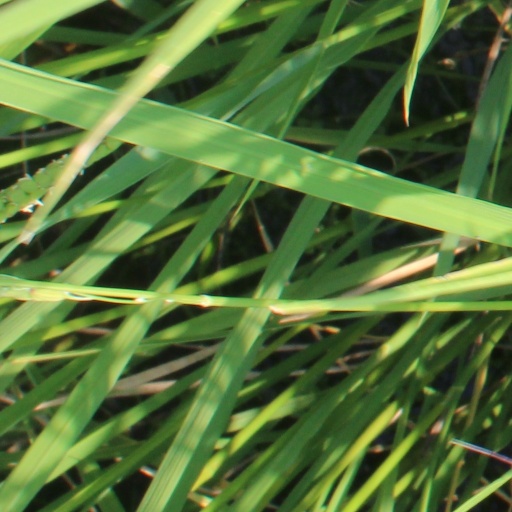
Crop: rice